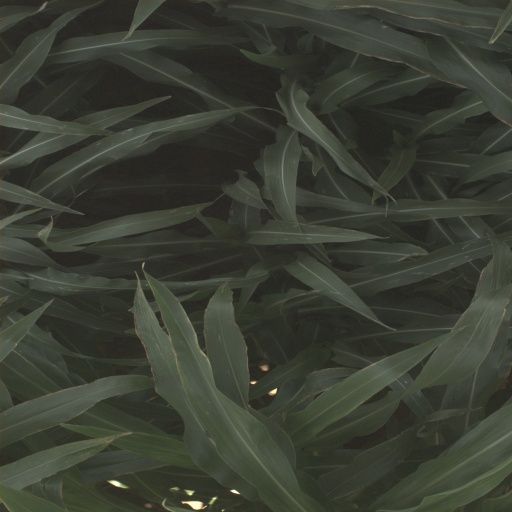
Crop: sorghum